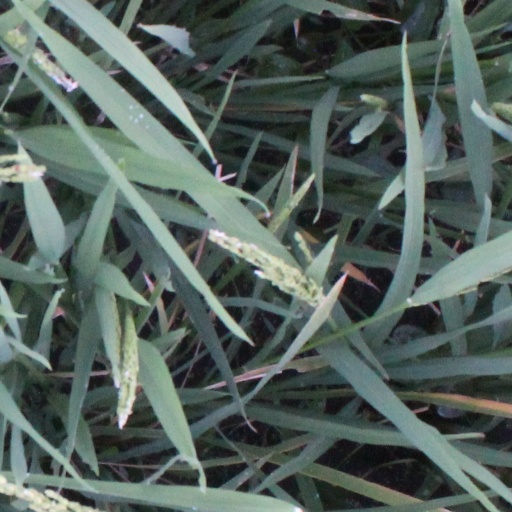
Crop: rice